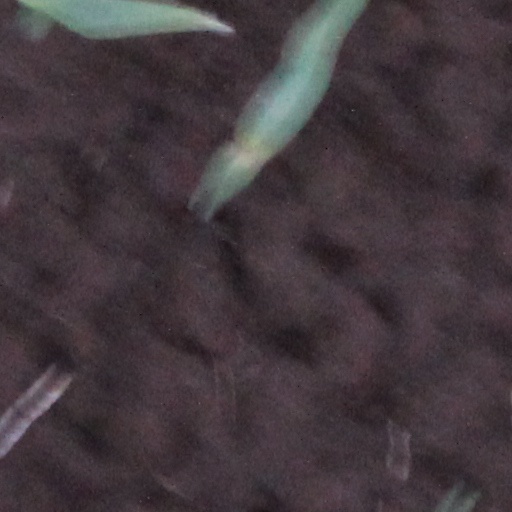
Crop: wheat